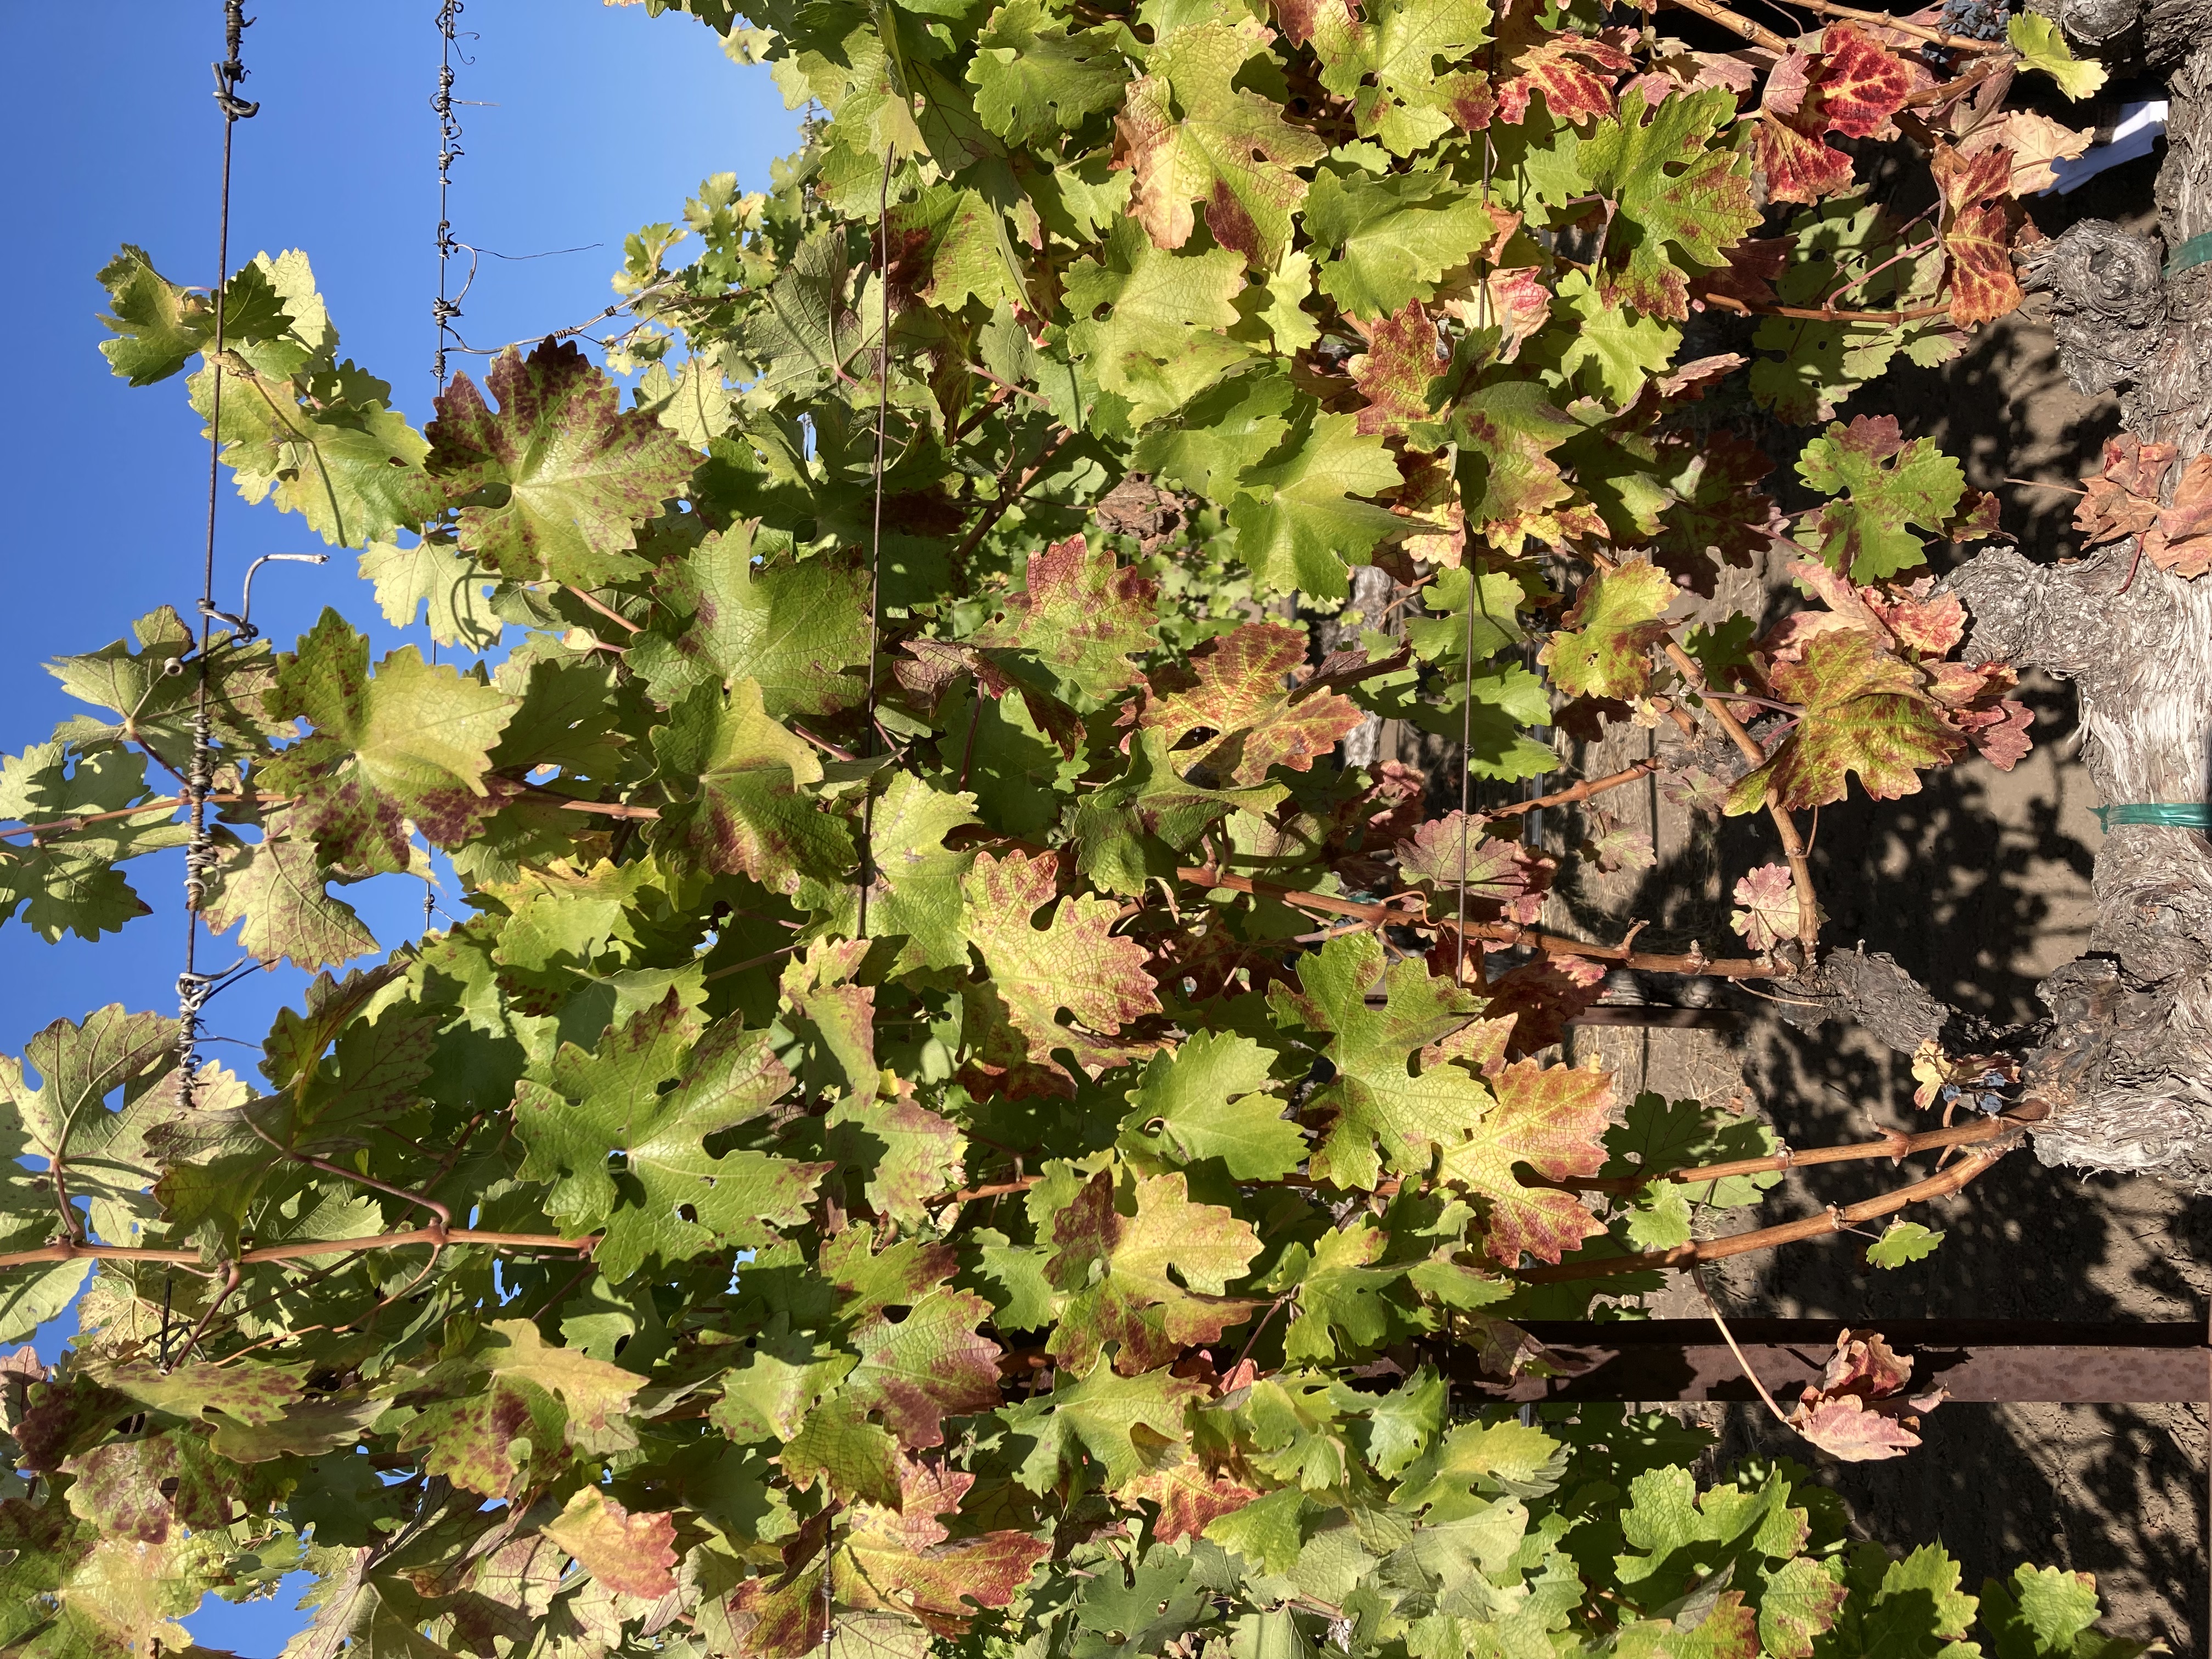
Label: Leafroll 3